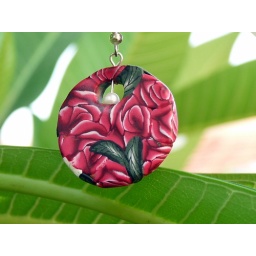
red roses ear-ring in polymer clay